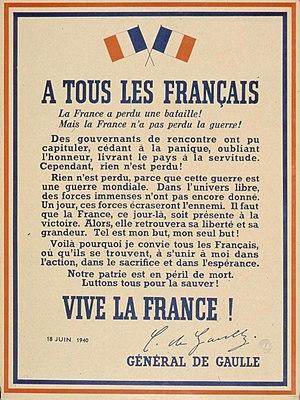
Charles de Gaulle [ ʃaʁl də ɡol], communément appelé le général de Gaulle ou parfois simplement le Général, né le 22 novembre 1890 à Lille et mort le 9 novembre 1970 à Colombey-les-Deux-Églises, est un militaire, résistant, homme d'État et écrivain français.
Cette page concerne l'année 1940 du calendrier grégorien.
L’appel du 18 Juin est le premier discours prononcé par le général de Gaulle à la radio de Londres, sur les ondes de la BBC, le 18 juin 1940. Ce texte est un appel à tous les militaires, ingénieurs ou ouvriers français spécialistes de l'armement qui se trouvent en territoire britannique à se mettre en rapport avec lui pour continuer le combat contre l'Allemagne et où il prédit la mondialisation de la guerre.